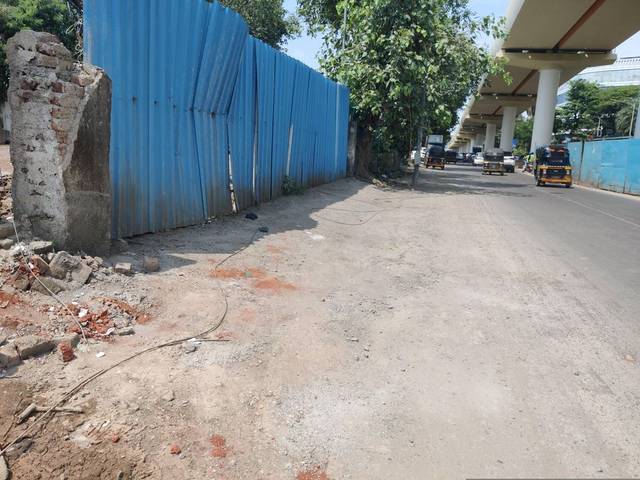
Region: India
Coordinates: 19.097, 72.839